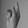
ASL letter: K